Cour-Maugis sur Huisne

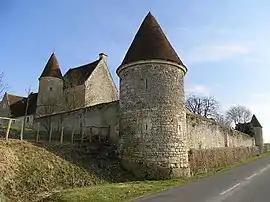
The manor Moussetière in Boissy-Maugis

Cour-Maugis sur Huisne is a commune in the department of Orne, northwestern France. The municipality was established on 1 January 2016 by merger of the former communes of Boissy-Maugis (the seat), Courcerault, Maison-Maugis and Saint-Maurice-sur-Huisne.